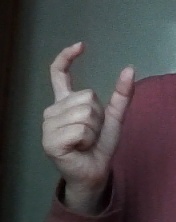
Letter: nun